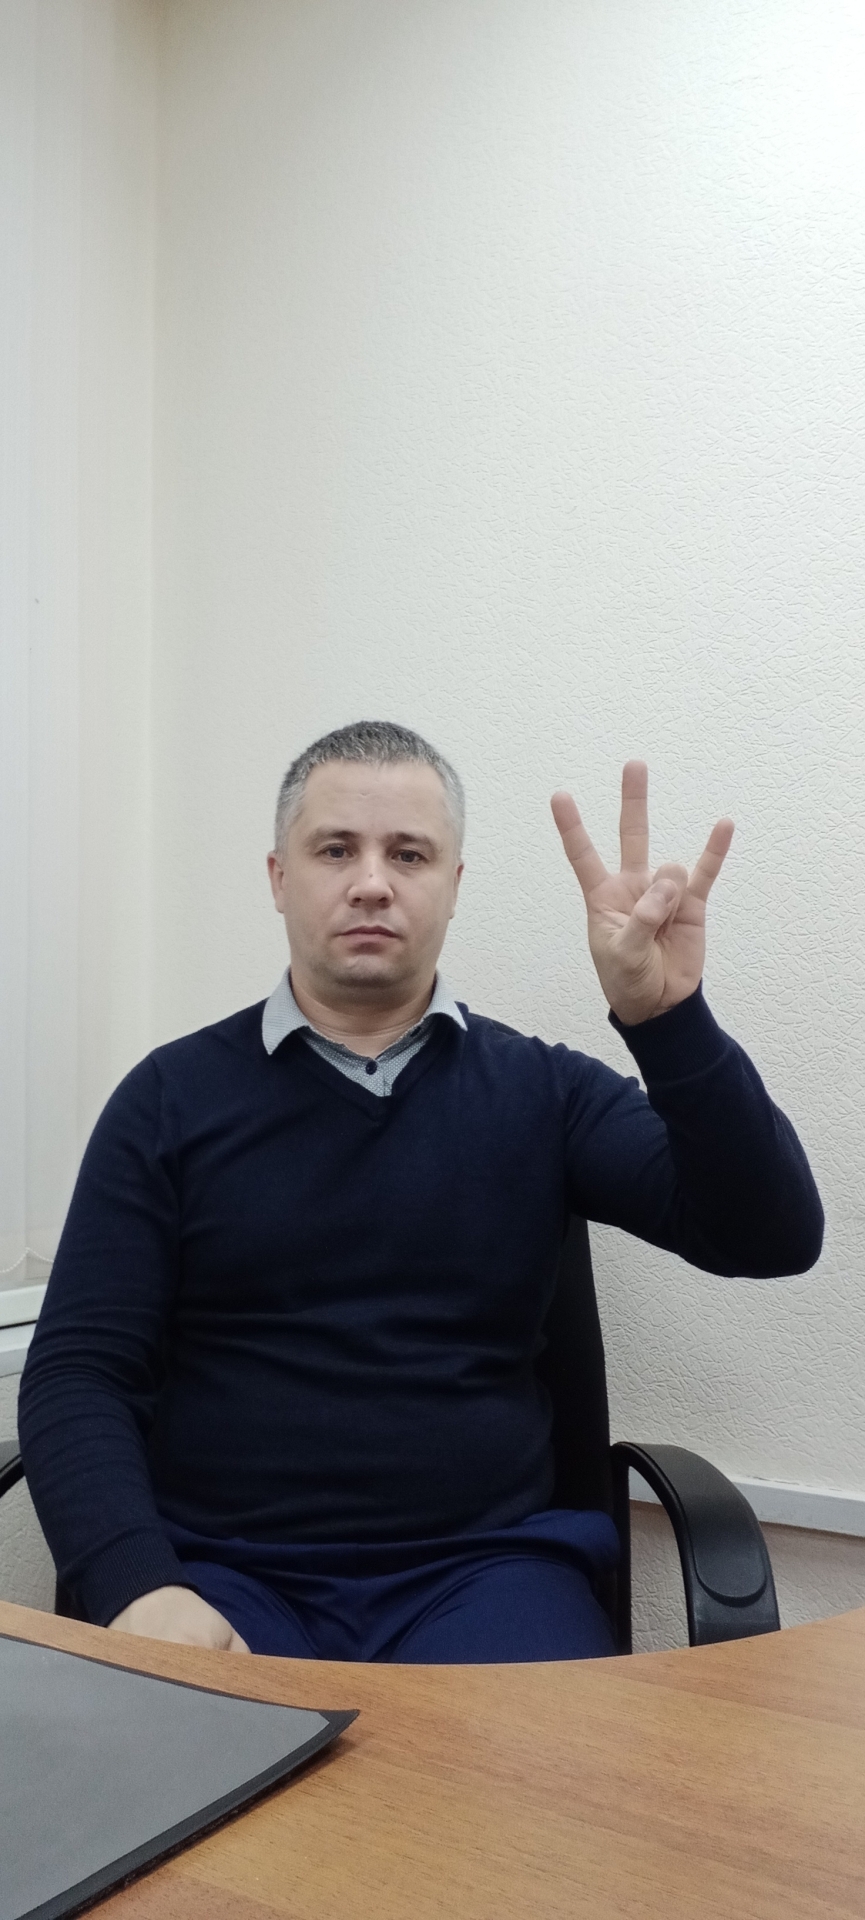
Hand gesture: three3